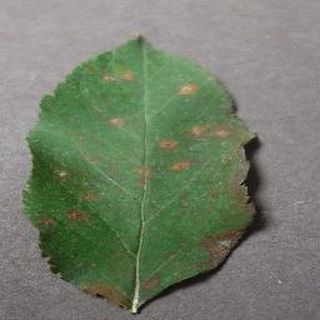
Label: apple_cedar_apple_rust